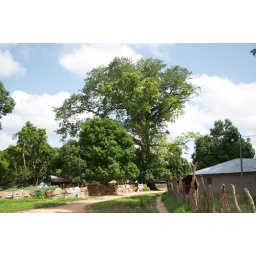
What you can't hear is the cacaphony of thousands of yellow birds building their upside-down nests in the boughs of the baobab.